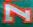
Number: 7